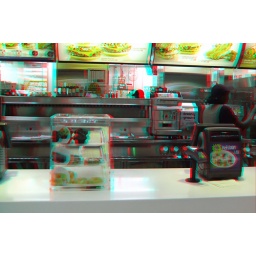
McDonalds in anaglyph 3D stereo red blue / cyan glasses